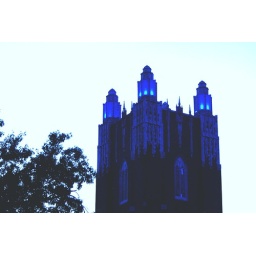
Not the Ivory Tower in humble Oklahoma but maybe the blue tower as lit up top in the fading summer light.